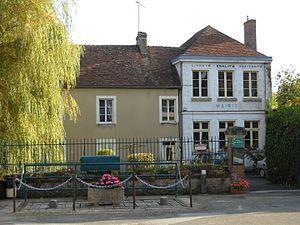
La mairie de Saint-Cyr-la-Rosière, Orne, France.
Saint-Cyr-la-Rosière est une commune française, située dans le département de l'Orne en région Normandie, peuplée de 232 habitants.